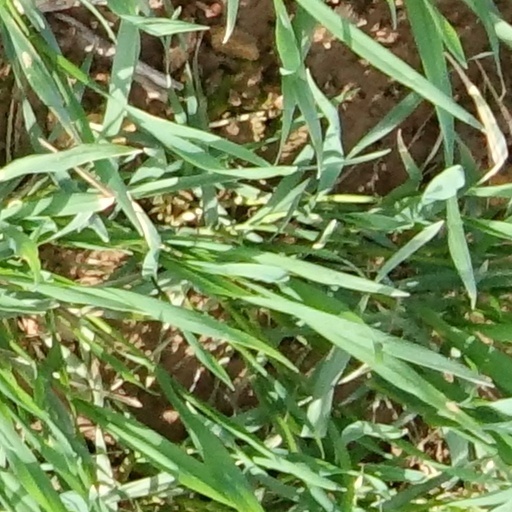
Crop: wheat